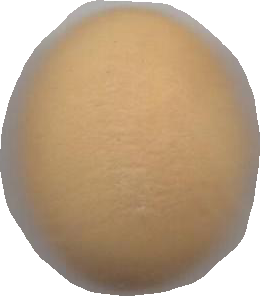
Variety: Dega